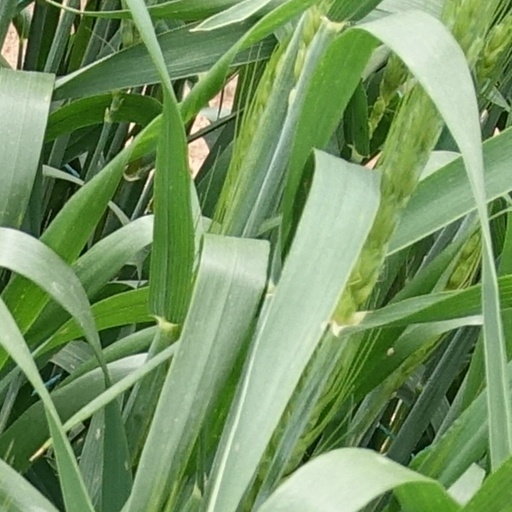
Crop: wheat